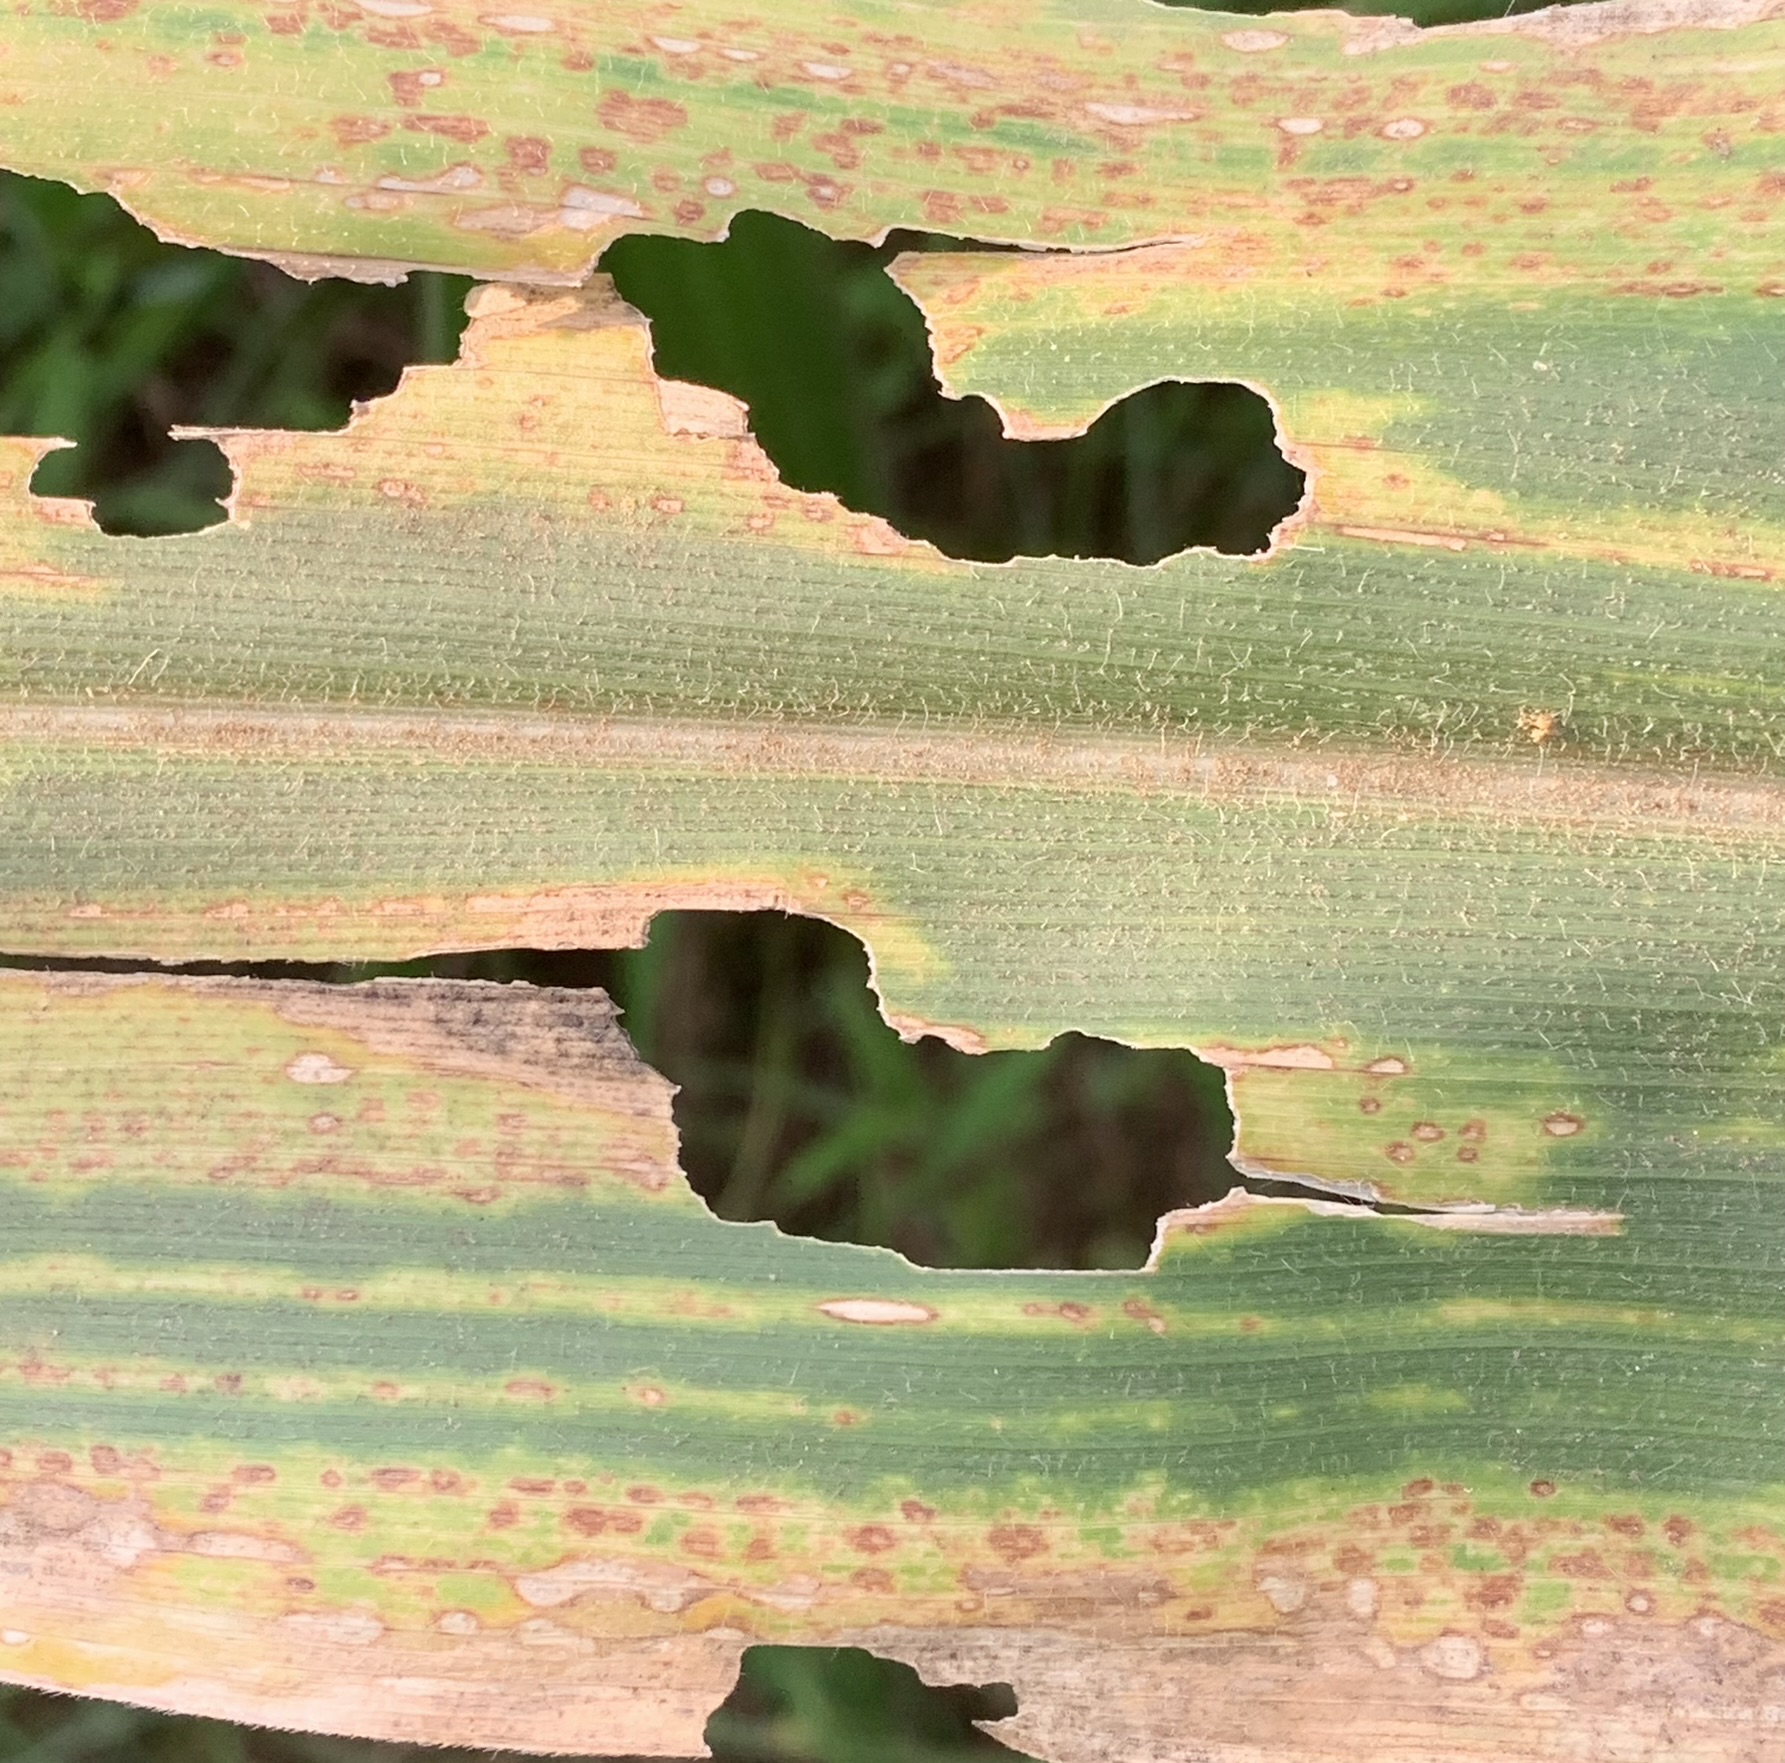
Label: MLN